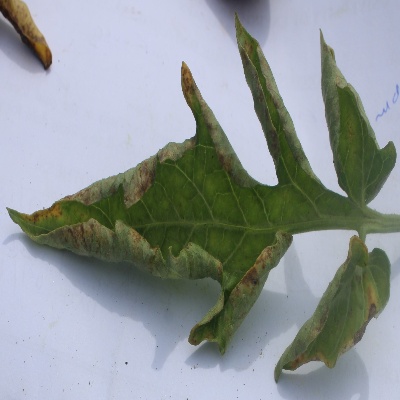
Crop: Tomato
Condition: leaf curl